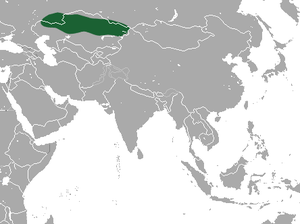
Cette liste commentée recense la mammalofaune en Ukraine. Elle répertorie les espèces de mammifères ukrainiens actuels et celles qui ont été récemment classifiées comme éteintes. Cette liste comporte 148 espèces réparties en dix ordres et 31 familles, dont trois sont « en danger critique d'extinction », quatre sont « en danger », huit sont « vulnérables », douze sont « quasi menacées » et deux ont des « données insuffisantes » pour être classées.
Cette liste commentée recense la mammalofaune en Europe. Elle répertorie les espèces de mammifères européens actuels et celles qui ont été récemment classifiées comme éteintes. Comme ici n'est référencé que l'Europe dans ses limites géographiques les plus communément admises, cette liste ne comptabilise pas les animaux présents dans les îles Canaries, Madère, le Groenland, la Sibérie, la partie asiatique de la Transcaucasie, l'Anatolie et Chypre.
Cette liste commentée recense la mammalofaune en Biélorussie. Elle répertorie les espèces de mammifères biélorusses actuels et celles qui ont été récemment classifiées comme éteintes. Cette liste comporte 94 espèces réparties en neuf ordres et 23 familles, dont un est « en danger critique d'extinction », un autre est « en danger », deux sont « vulnérables » et sept sont « quasi menacées ».